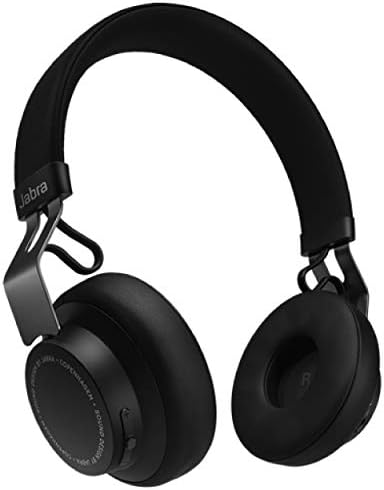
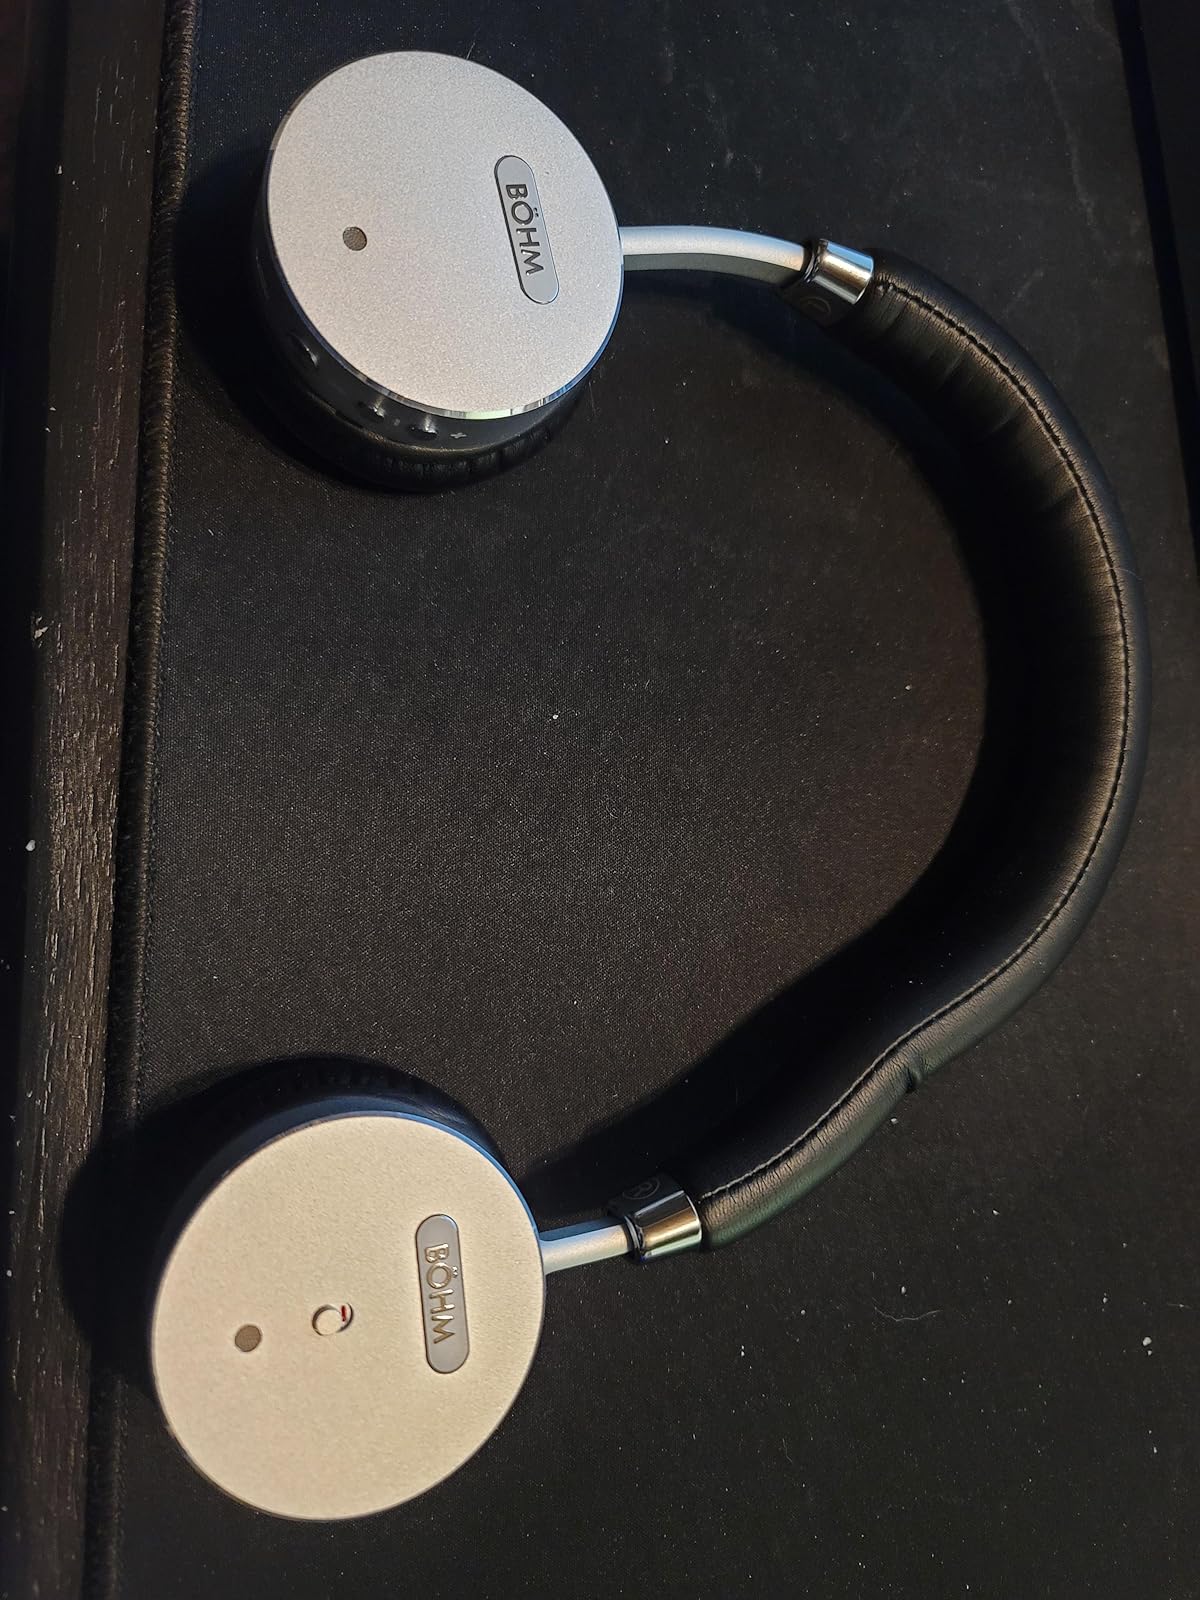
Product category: headphones
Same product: no